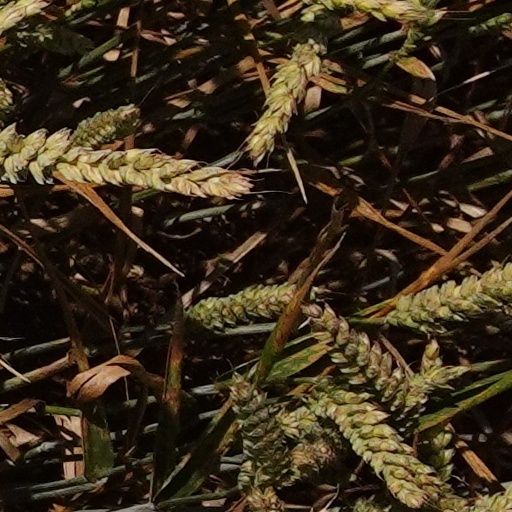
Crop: wheat